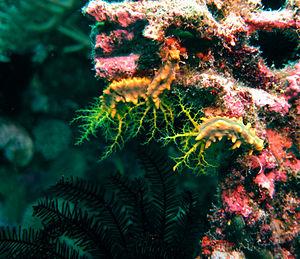
Les Cucumariidae sont une famille d'holothuries de l'ordre des Dendrochirotida.